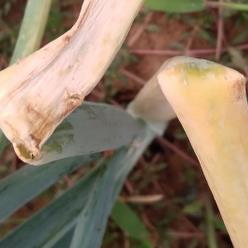
Crop: Onion
Condition: alternaria-d